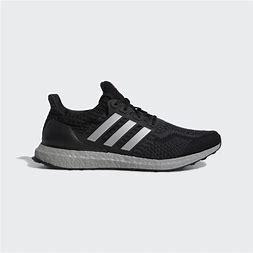
Brand: Adidas
Model: Ultraboost 5 DNA